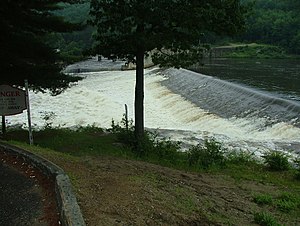
Androscoggin River / Vandgennemstrømning
Der kan være fart på floden. Her i Rumford, Maine
Androscoggin River er en flod, der løber igennem staterne New Hampshire og Maine i det nordøstlige USA. Floden er 264 km lang, og løber sammen med Kennebec River nær Merrimeeting Bay i Maine, før den løber ud i Atlanterhavet i Maine Golfen. Flodens afvandingsområde er næsten 9.000 km².